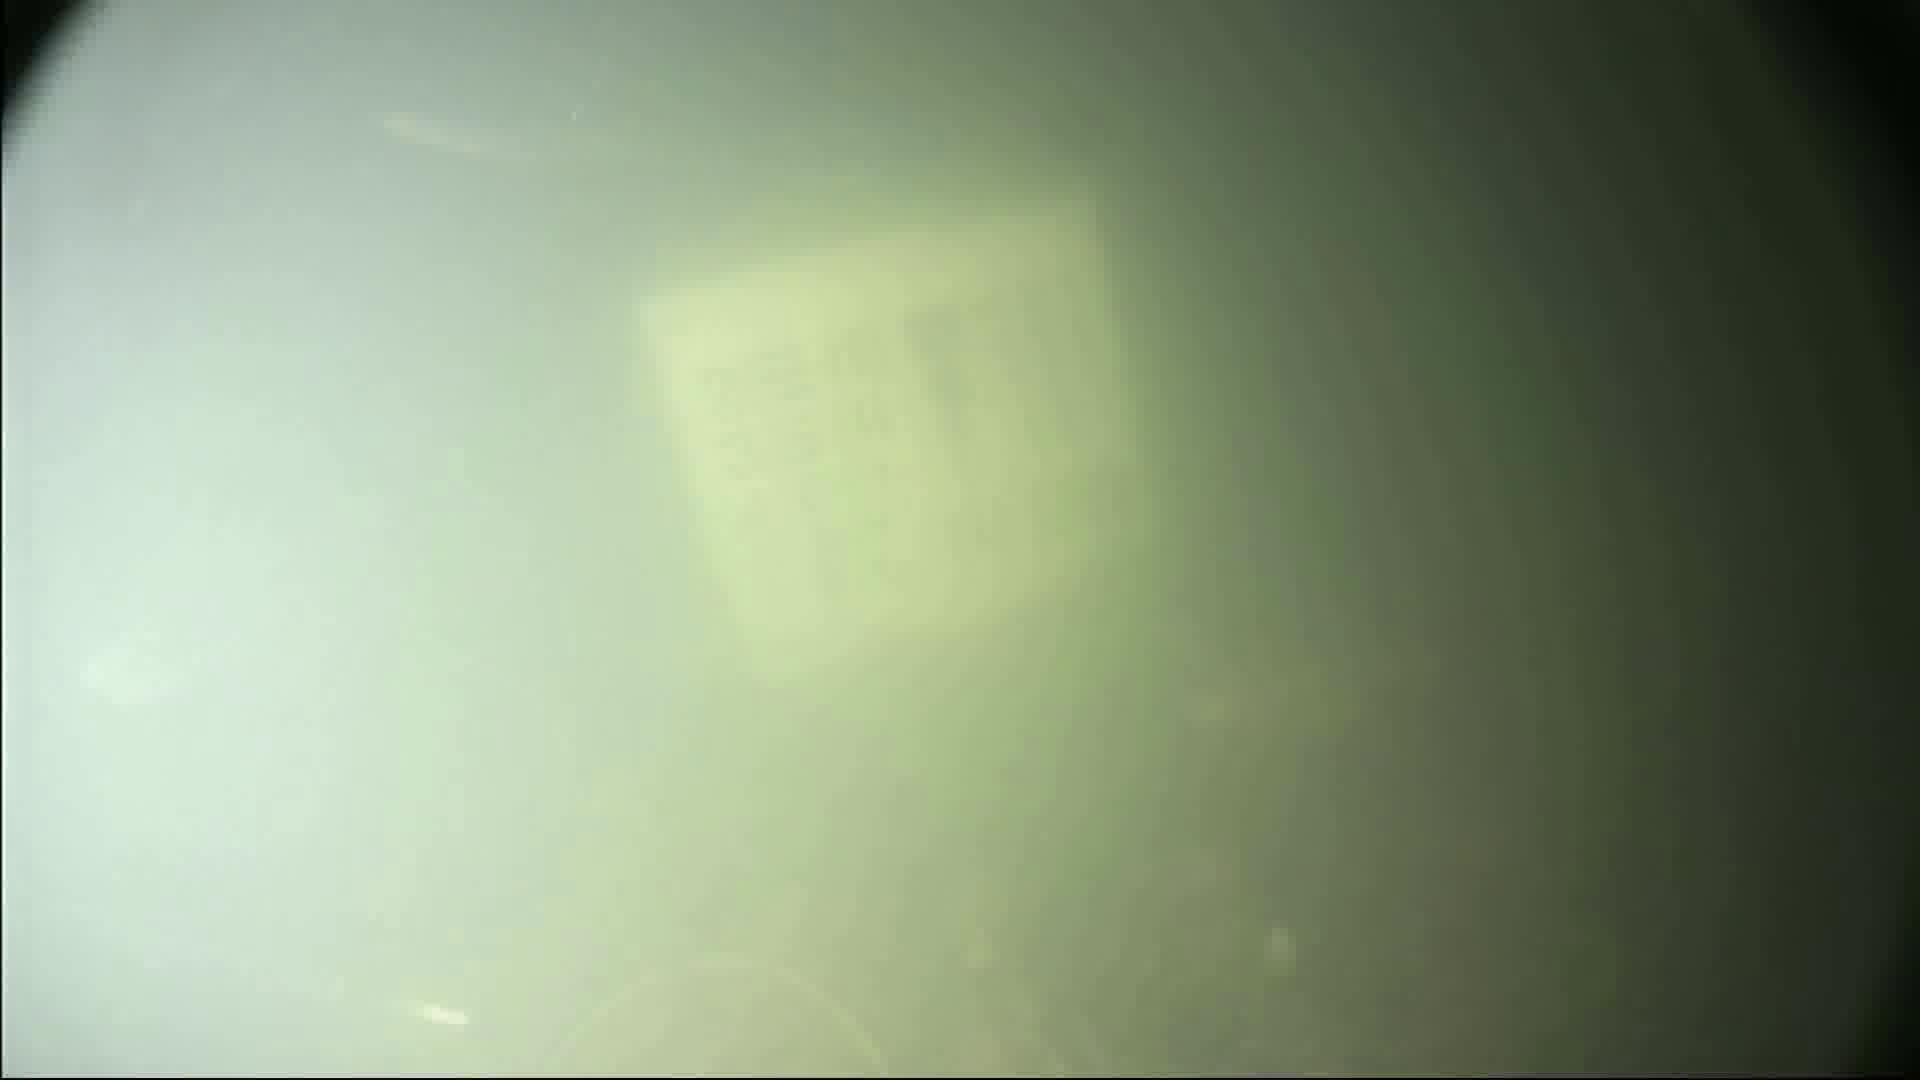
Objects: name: small_fish